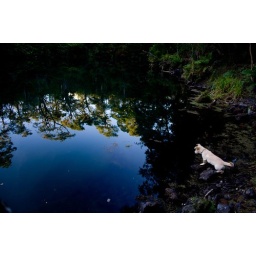
My little friend was watching herself between the forest and the sky reflected in the water.